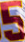
Number: 5